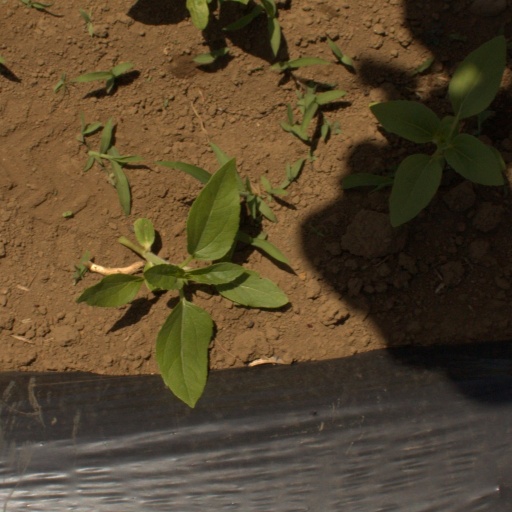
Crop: Jerusalem artichoke